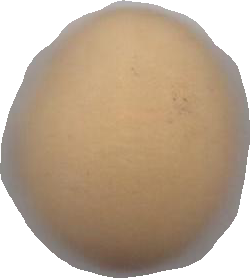
Variety: Dega